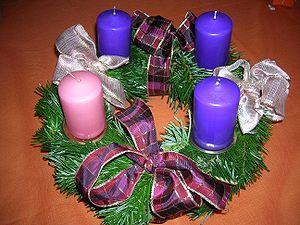
L'Avent est la période qui couvre quelques semaines précédant Noël, quatre dans la tradition de l'Église latine. Depuis l'instauration de ce temps liturgique, par analogie au Quadragésime du Carême, par le pape Grégoire le Grand, l'Avent représente la période où l'on se prépare à la venue du Christ, c'est-à-dire à sa naissance.